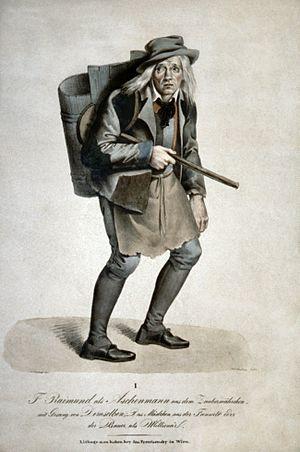
Das Mädchen aus der Feenwelt oder Der Bauer est Millionär est une pièce de Ferdinand Raimund.